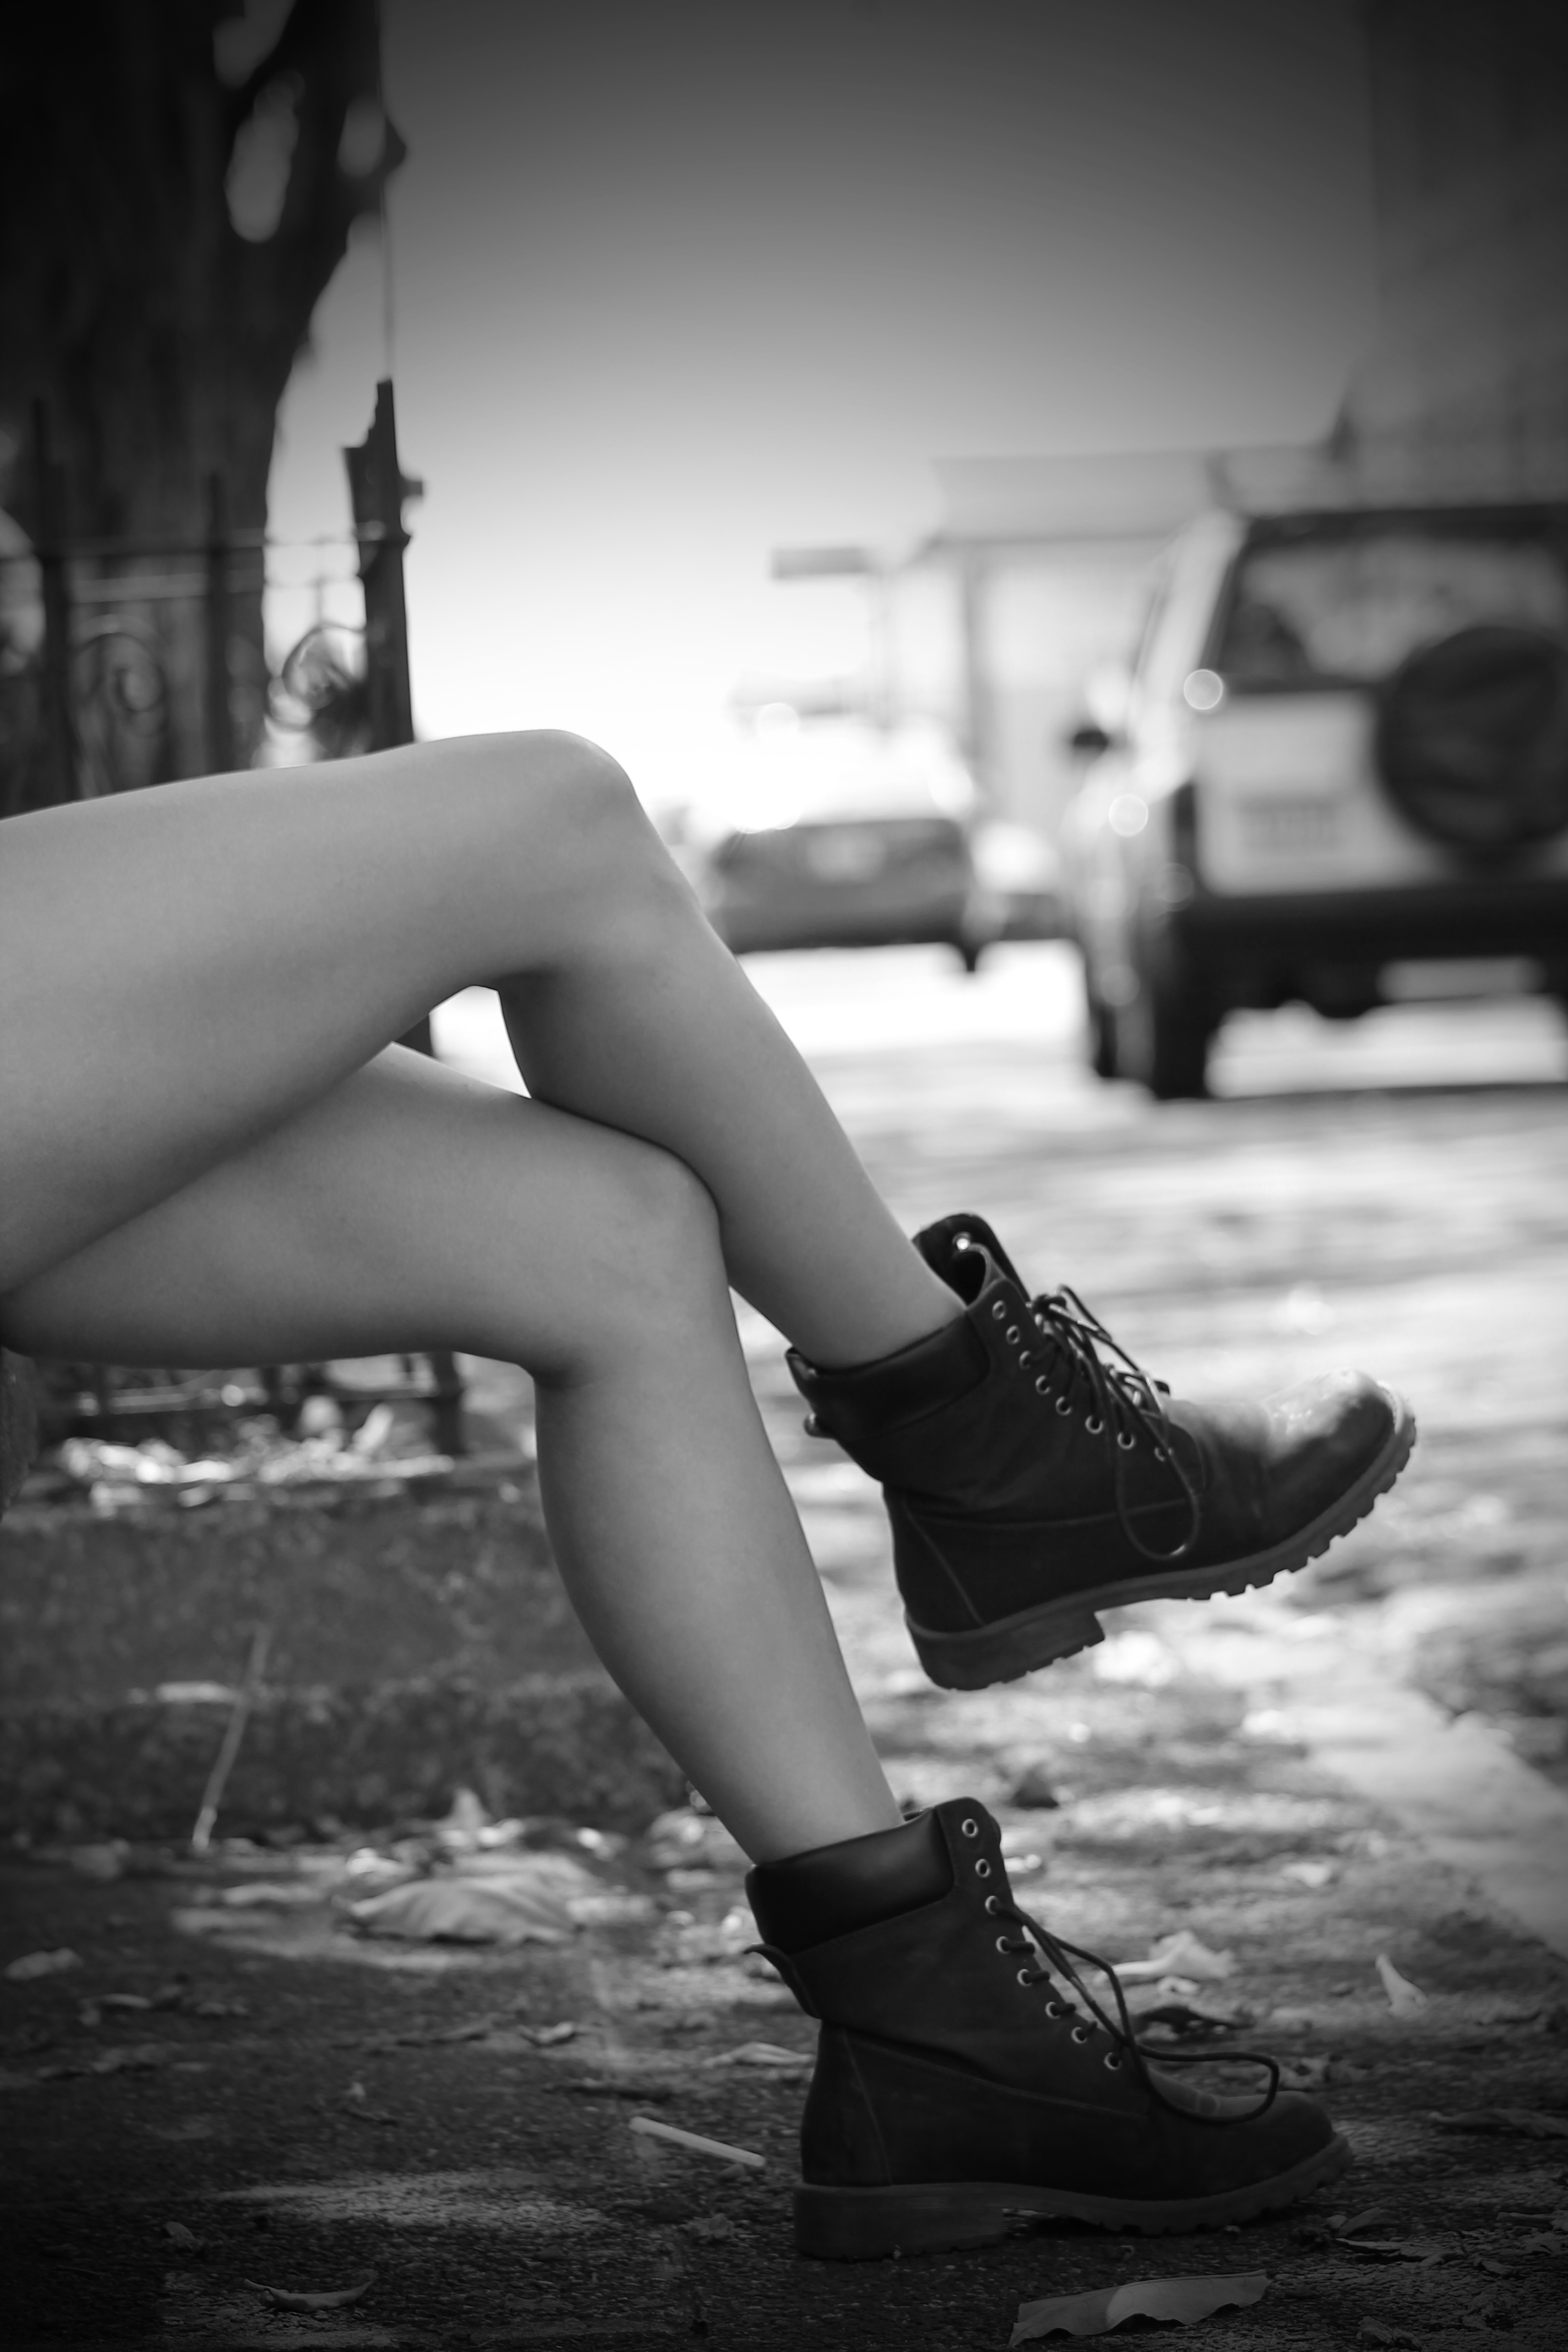
hand, blur, black and white, girl, woman, white, street, photography, city, urban, leg, portrait, model, foot, sitting, fashion, black, monochrome, lady, close up, human body, shoes, focus, legs, boots, footwear, photograph, beauty, sexy, adult, photo shoot, monochrome photography, human positions, art model, flawless